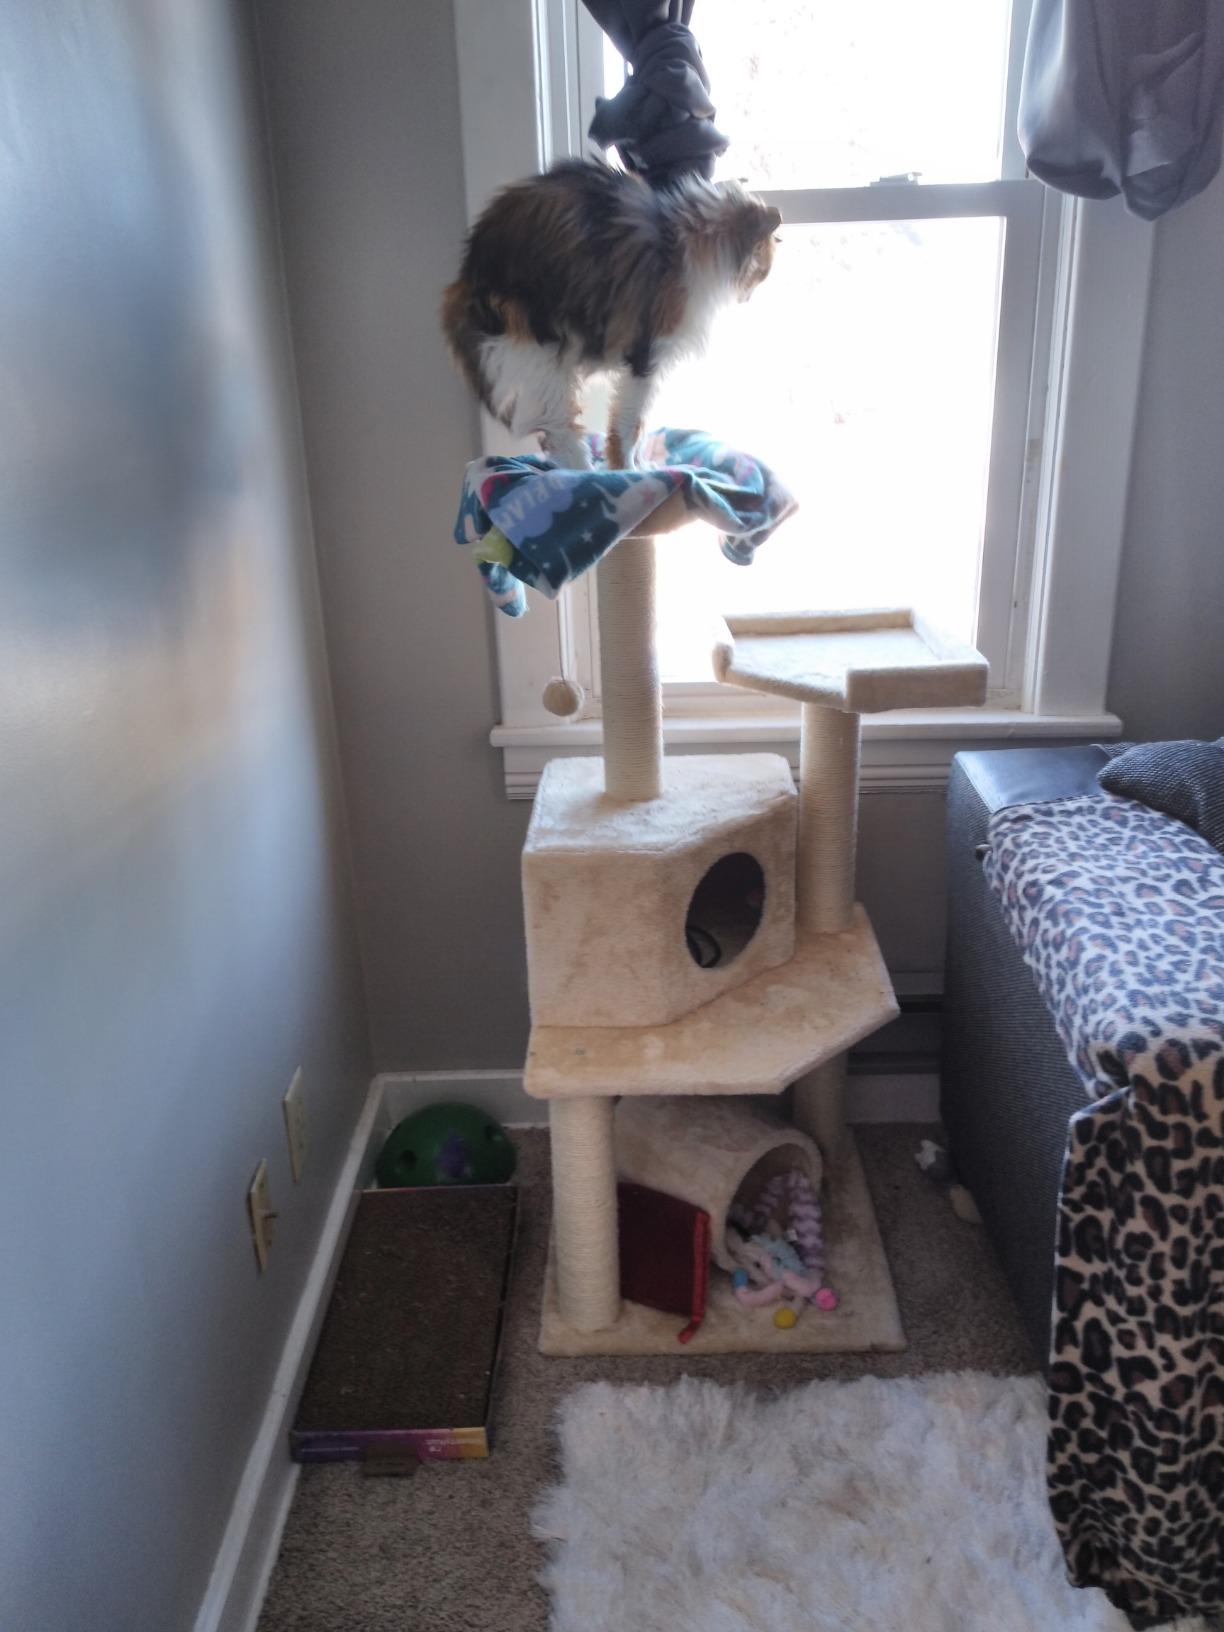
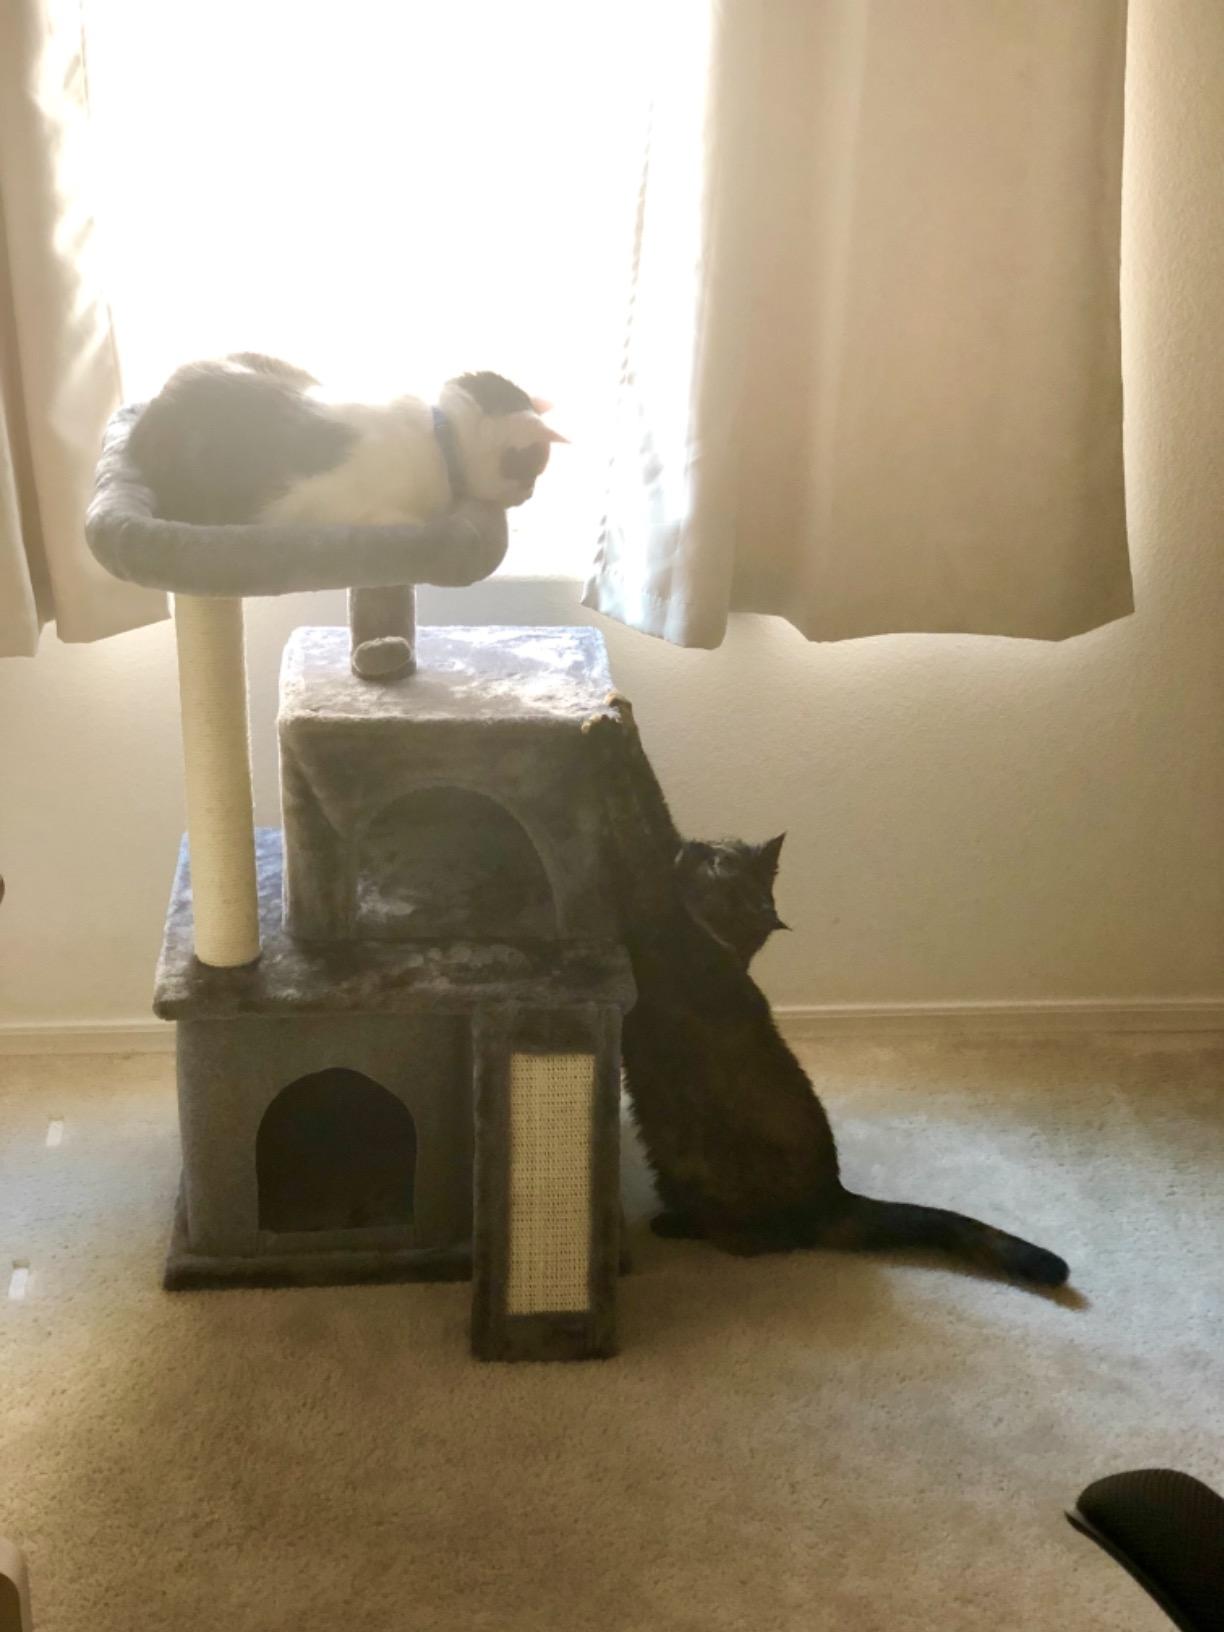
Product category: items_cat tree
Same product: no